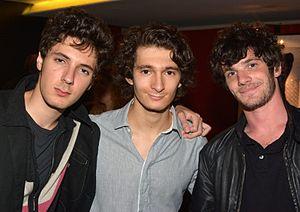
Vincent Lacoste, Anthony Sonigo et Félix Moati à l'avant-première de ""Hippocrate"""
Hippocrate est un film dramatique français réalisé par Thomas Lilti, sorti en 2014. Il raconte l'histoire de Benjamin qui commence sa carrière de médecin par un stage en tant qu'interne dans le service que dirige son père. Mais malgré son enthousiasme initial, il est mis à rude épreuve dans sa découverte de la réalité du métier auquel il se destine.